Tugu Muda

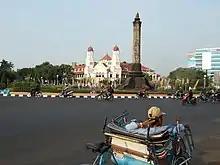
Tugu Muda on right

Japanese forces drove the Dutch from Indonesia as the "elder brother of Asia"; however, the Japanese were crueler to dissidents than their Dutch counterparts.